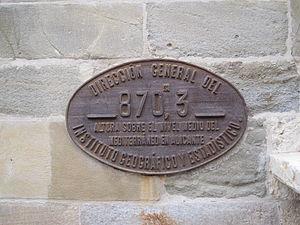
Astorga est une ville, chef-lieu du municipio du même nom et des comarques de Maragatería et de Tierra de Astorga, dans la province de León, communauté autonome de Castille-et-León, au nord-ouest de l'Espagne.